Question: Please indicate a possible affordance area of the sit_on_chair that can be used for sitting on
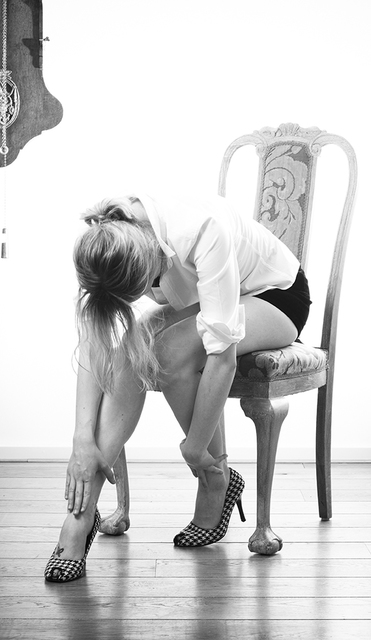
Answer: [148.497, 310.619, 314.23, 378.371]